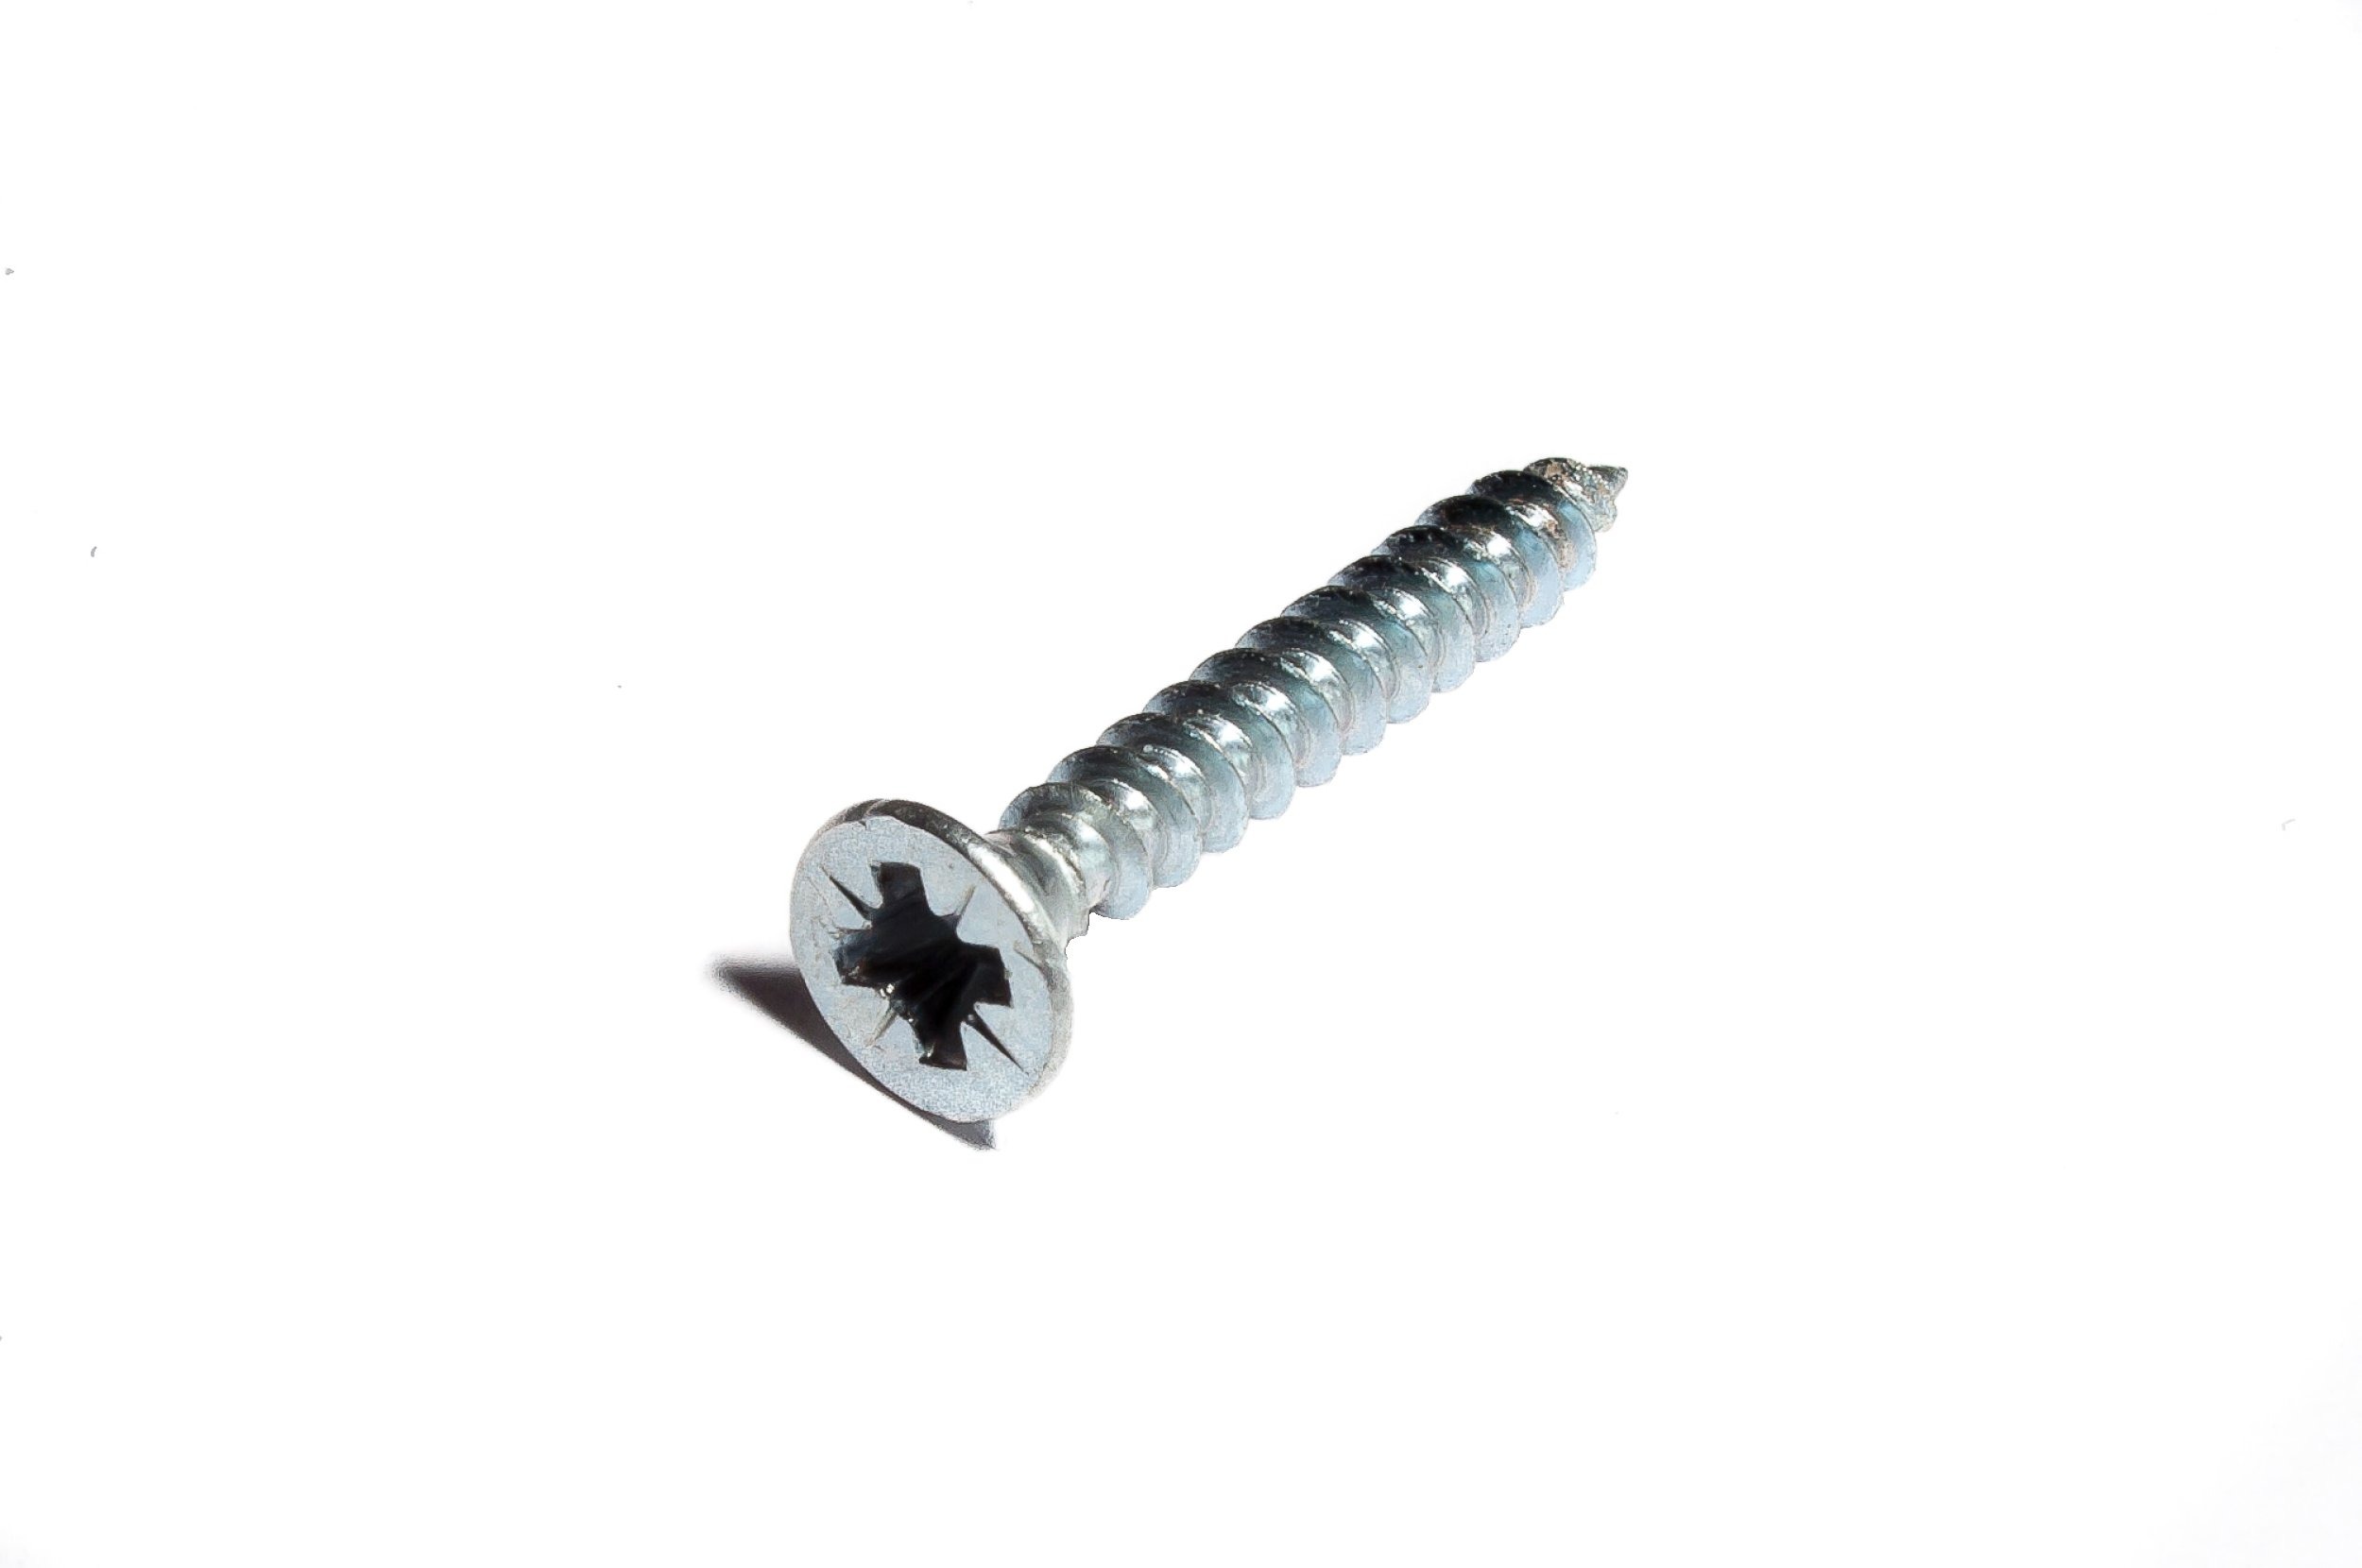
metal, screw, thread, product, iron, cross screw, woodscrew